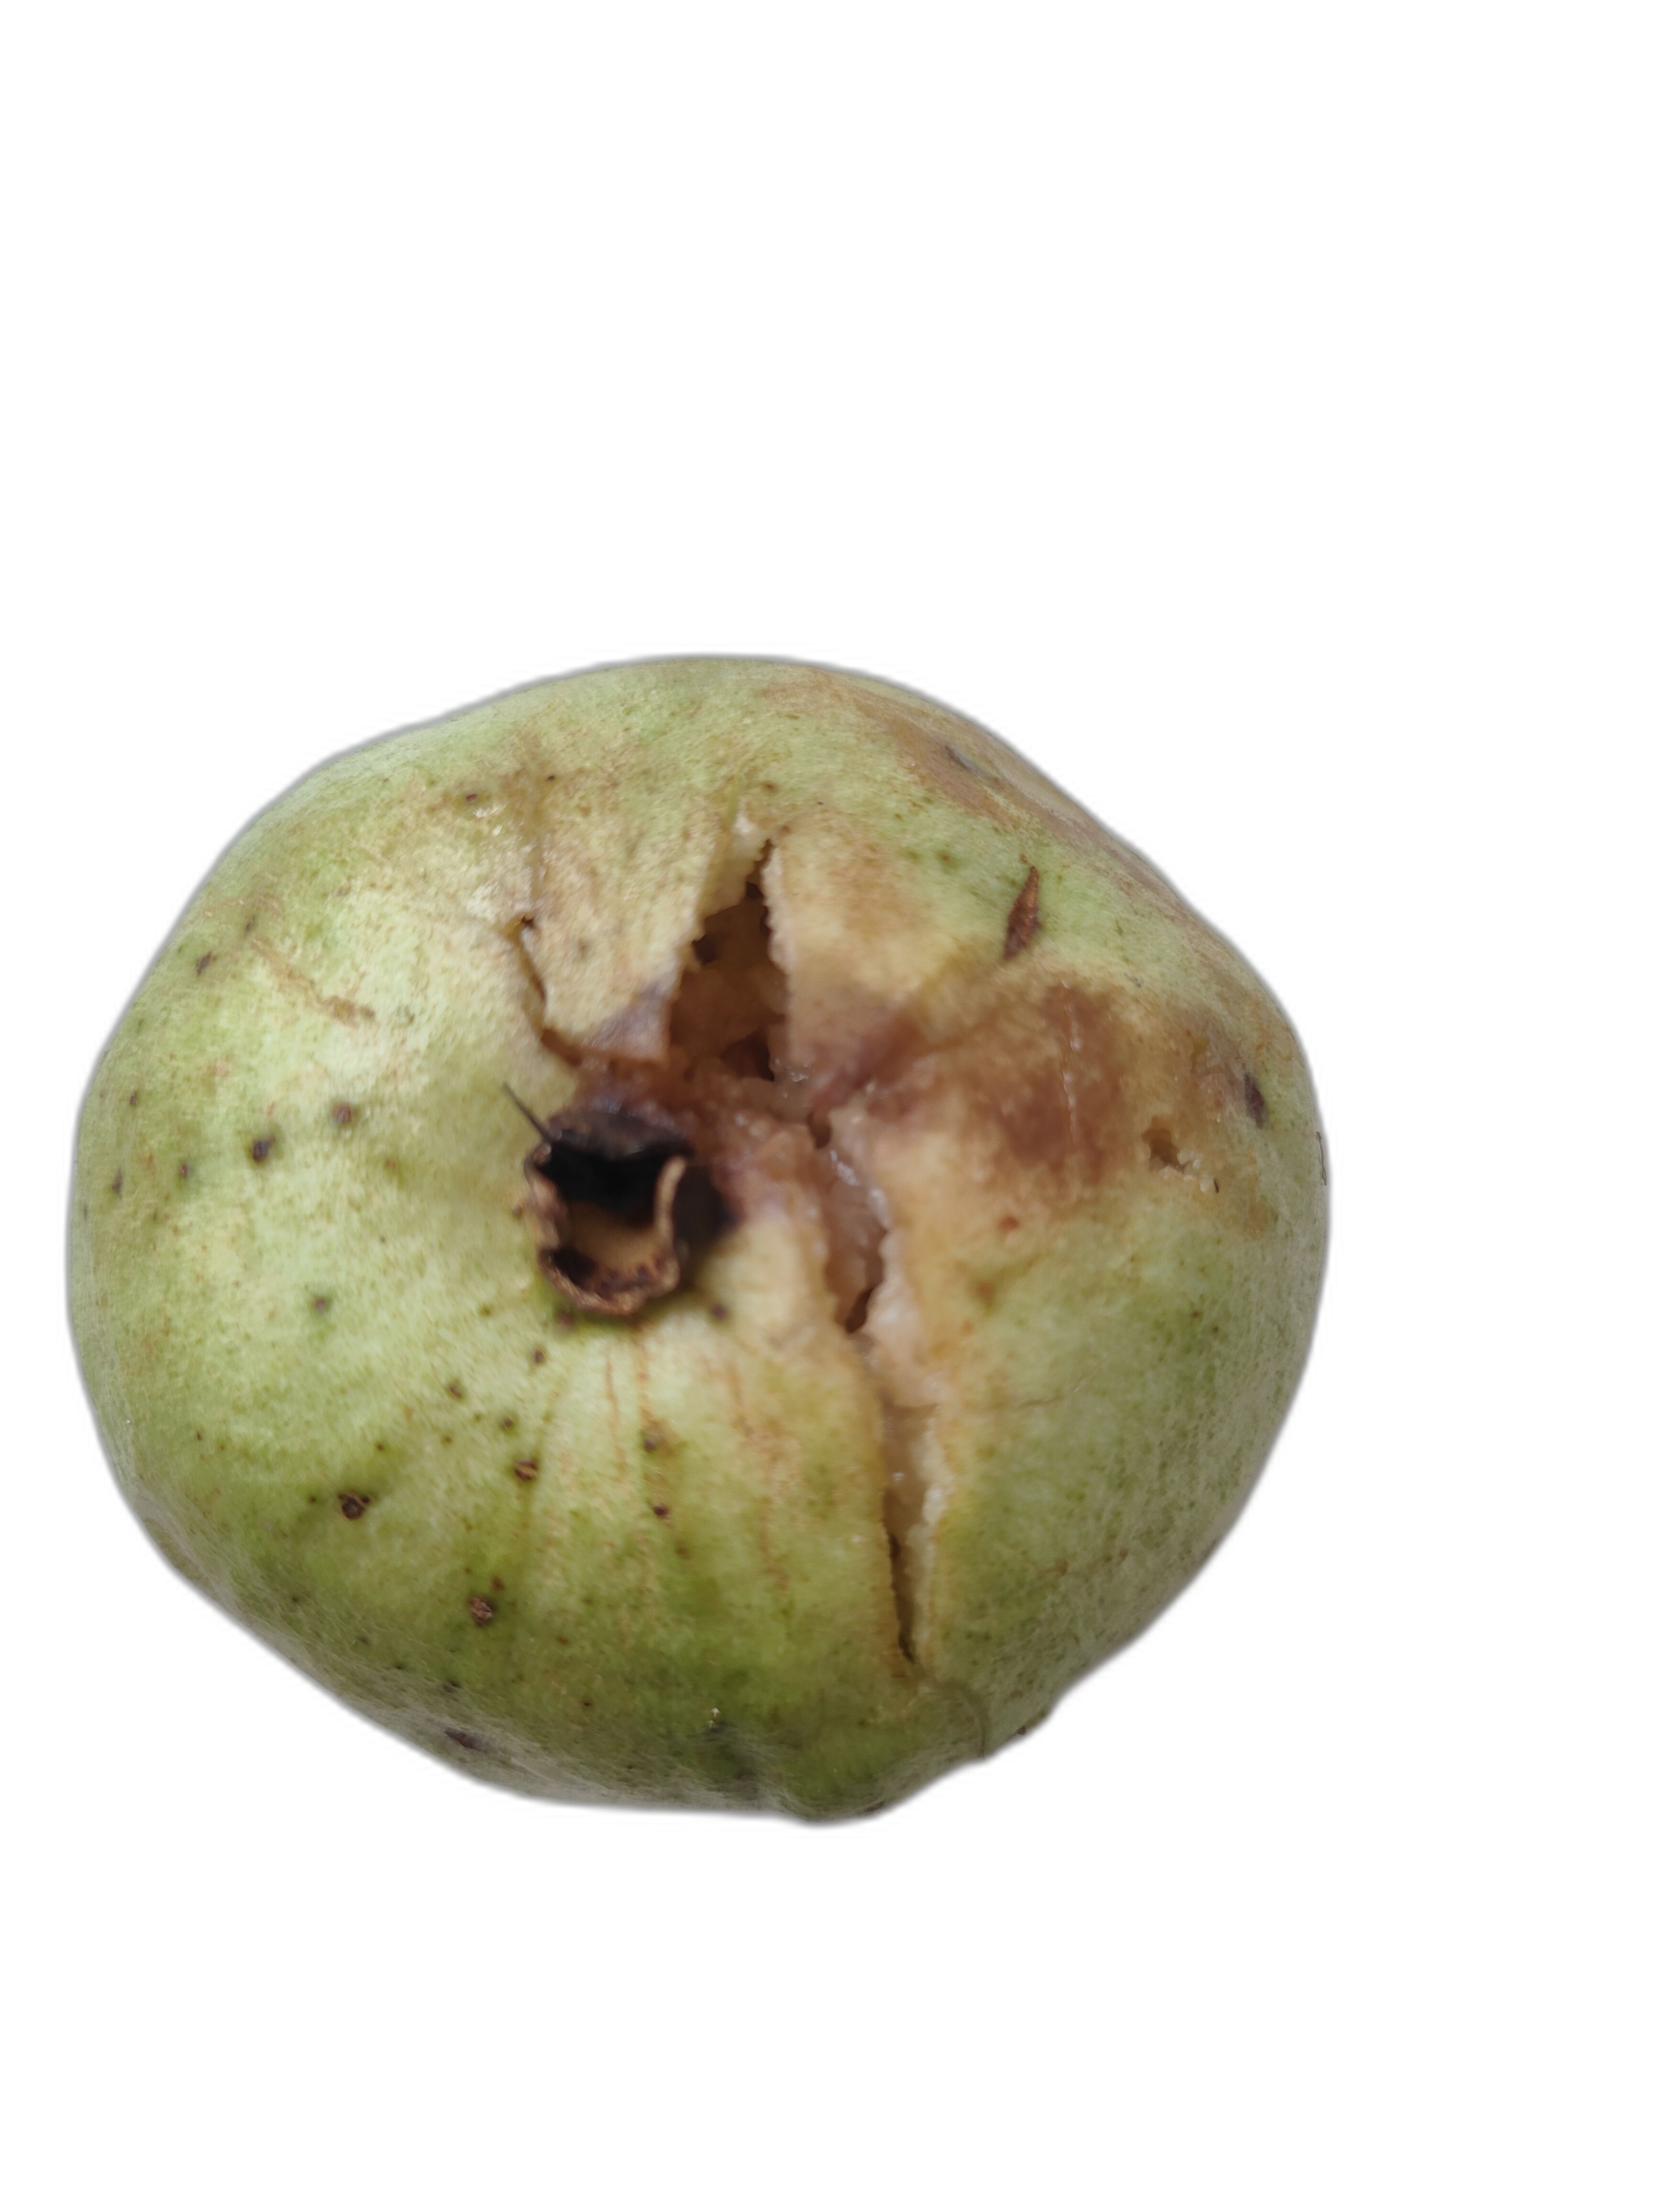
Plant part: fruit
Disease: Styler end root